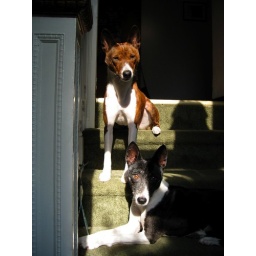
These are the two older dogs in the household. Jagger, the brindle, is 10 years old. Allie, the black and white, is 13 years old.